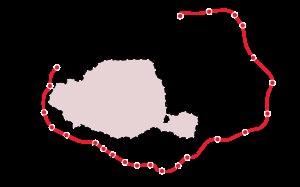
Le réseau de transport public du Grand Paris est un projet avorté de trois lignes de « supermétro automatique régional » de 155 kilomètres de long, en boucle autour de Paris et proposé par Christian Blanc, secrétaire d’État chargé du Développement de la région capitale. Il a été annoncé officiellement par le président Nicolas Sarkozy le 29 avril 2009. Ce projet s'inscrit dans le cadre du Grand Paris. Il a fusionné avec le projet Arc Express pour donner naissance au Grand Paris Express.